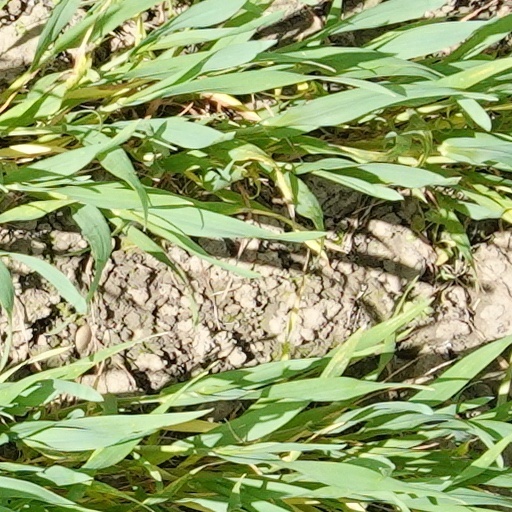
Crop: wheat